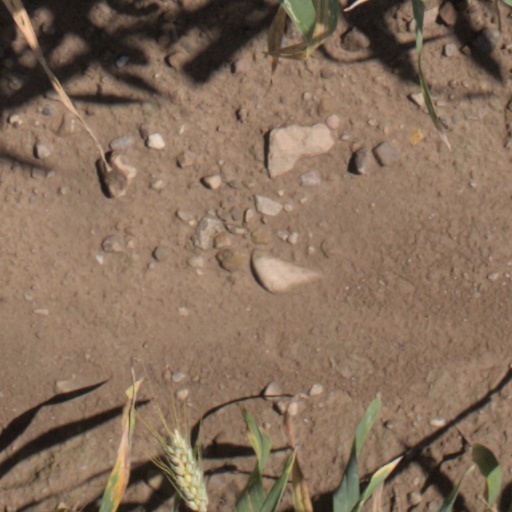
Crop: wheat